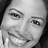
Emotion: happy